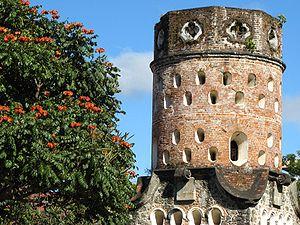
Heredia est une ville de Costa Rica située à environ 10 km de San José. Elle est la capitale du canton d'Heredia et de la province d'Heredia. Populairement, elle est connue comme La ville des fleurs. Au 30 juin 2009, la population du district de Heredia était estimée à 23 059 habitants et celle du canton de Heredia à 120 378 habitants.